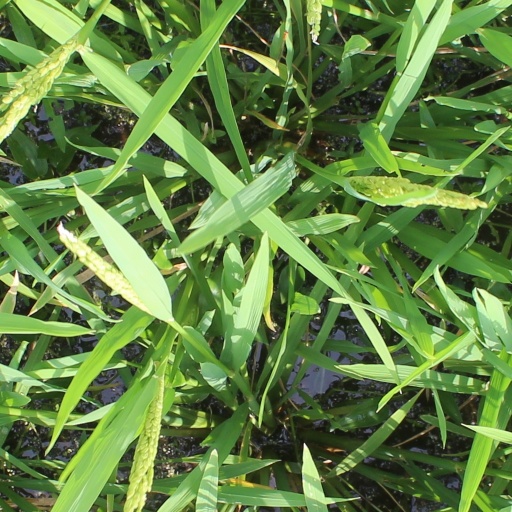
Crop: rice